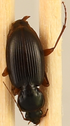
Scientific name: Synuchus impunctatus
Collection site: Harvard Forest & Quabbin Watershed NEON (HARV), plot HARV_008